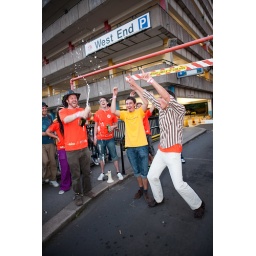
Like a cross between Snakes and ladders and pac man - Played in a car park